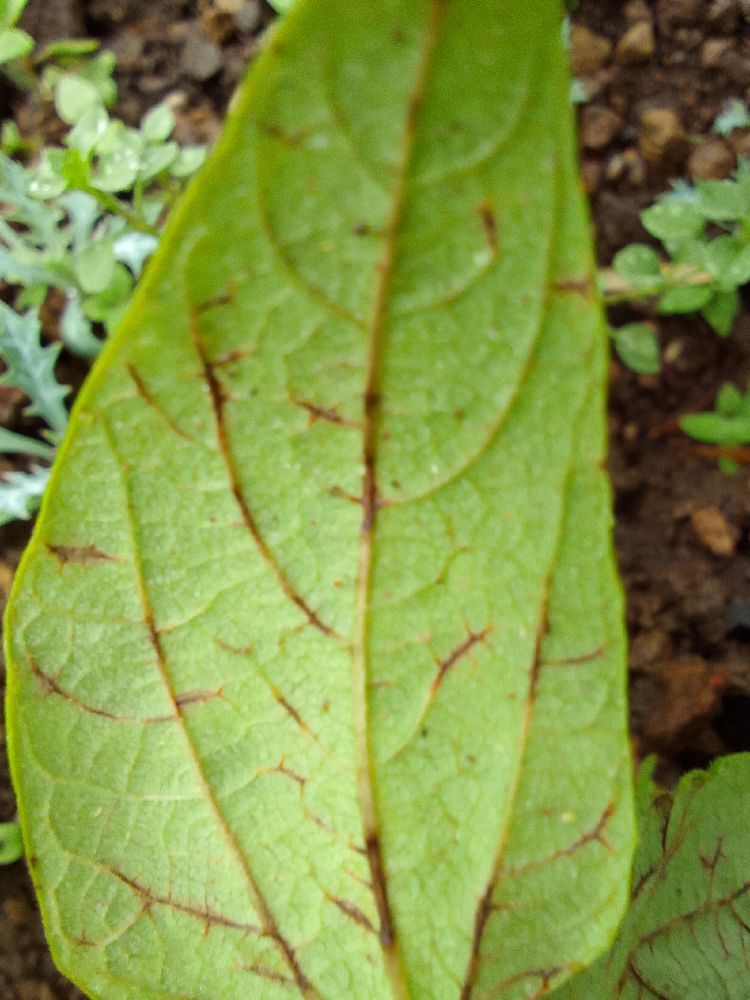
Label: anthracnose